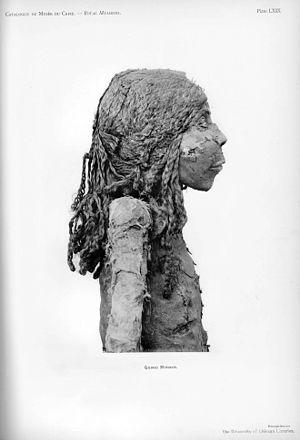
Nedjemet est une « reine » d'Égypte sous la XXIᵉ dynastie. Elle est la fille de Ramsès X et de la reine Tyti. Certains spécialistes la donnent comme une fille du grand prêtre d'Amon, Amenhotep, mais il semble qu'il y ait là confusion avec la Nedjemet épouse de Piânkh.